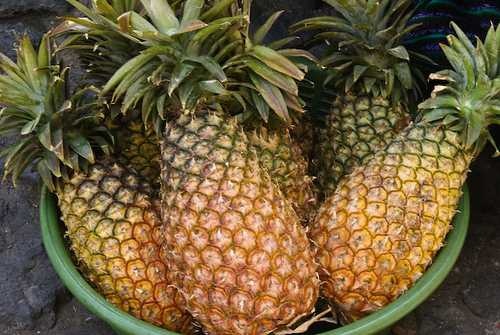
Label: Pineapple